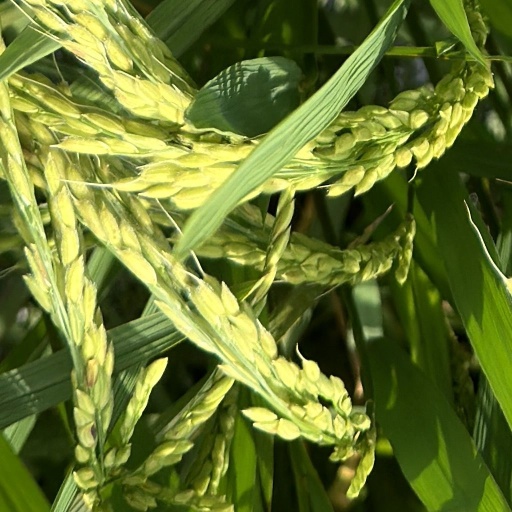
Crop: rice